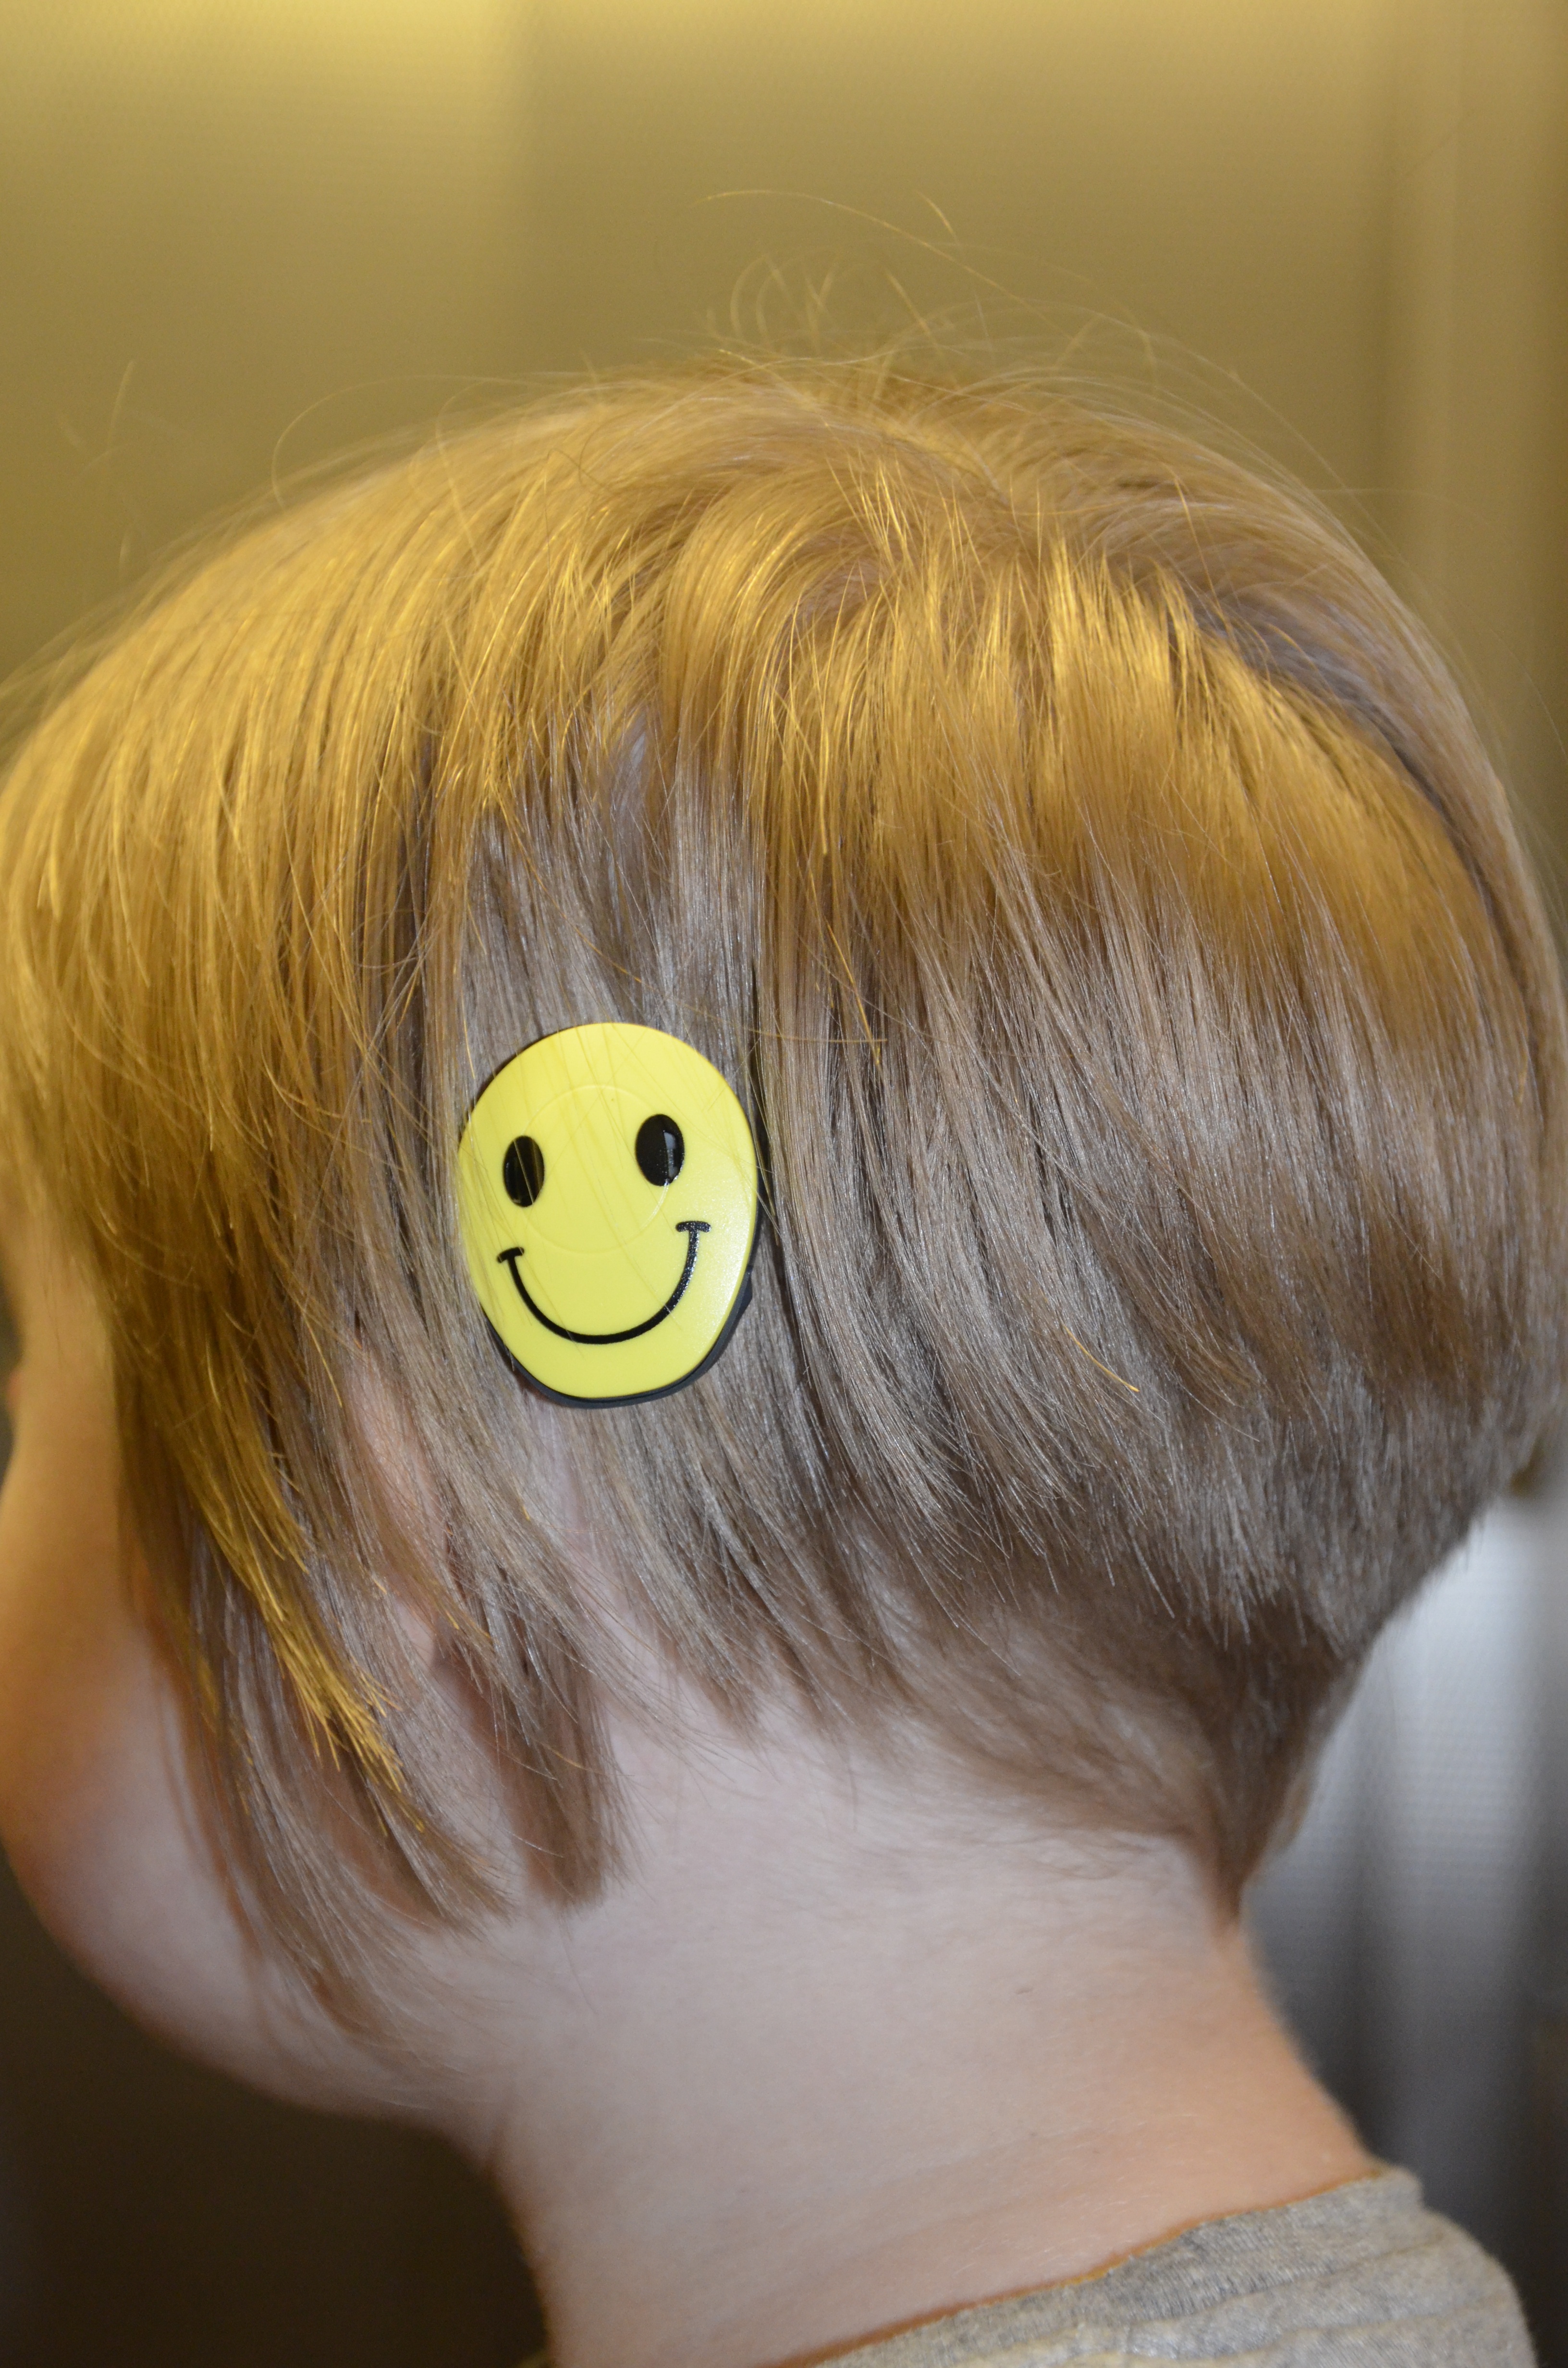
hair, flower, portrait, green, color, clothing, ear, yellow, hairstyle, long hair, close up, face, nose, children, sunglasses, eye, head, skin, beauty, blond, organ, samba, costume, listen, smiley, processor, disability, bonebrige, hearing implant, medel, bone line implant, hard of hearing, deaf, brown hair, fashion accessory, hair accessory